Nada Puede Cambiarme

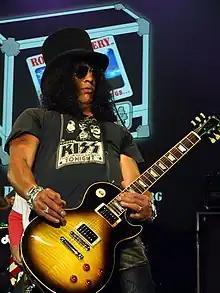
Slash participated in the song and music video for "Nada Puede Cambiarme".

The accompanying music video was directed by Dago González, who had previously helmed Rubio's "Algo Tienes" clip in 2004, and was produced by Anke Thommen, with whom she first worked. The video was shot on the Mack Sennett Studios in Los Angeles, California on January 9, 2007, with a total filming of 16 hours. It stars Rubio, Guns N' Roses' guitarist, Slash, who collaborated on the guitar solo in the bridge of the song, as well as dancer Daniel "Cloud" Campos. Music video's atmosphere was described as "a fashion show full of glamrock" in which Rubio is "the sexiest and most daring bride," while Slash's appearance was described as energetic "with his guitar intensifying the energy of the most fun and unusual wedding." Slash confessed that it was Rubio who encouraged him to shoot the clip. Although he didn't have high expectations, he finally said that "it was an interesting session. I never thought it would be as big a deal as it was at the time."